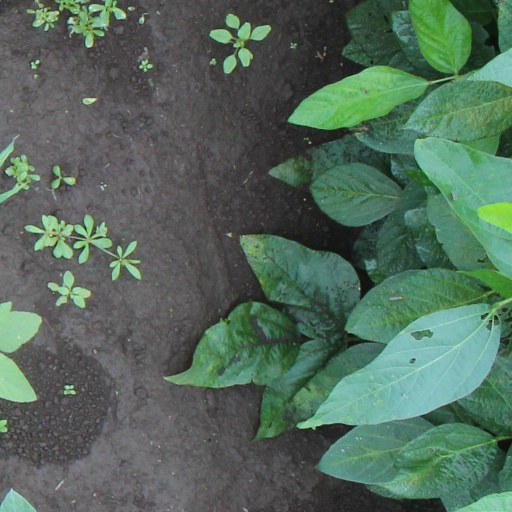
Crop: soybean